Gambling in Macau

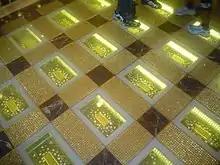
Gold Bars at the Emperor Casino in Macau

Macau's economy relies heavily on gambling. Nowadays, the gambling industry generates over 40% of the GDP of Macau. Since the early 1960s, around 50% of Macau's official revenue has been driven by gambling. The percentage remained steady until the late 1990s. In 1998, 44.5% of total government revenue was produced by the direct tax on gambling. Then there was a 9.1% decrease in 1999, probably due to internet gaming. After the handover of Macau from Portugal to China, the SAR released gambling licenses to other companies to eliminate the monopoly played by the STDM. In 2002, the government signed concession contracts with two Macau gaming companies, Wynn Resort Ltd. and Galaxy Casino. This opened the gambling market for competition and increased government tax revenue significantly. It also attracted more tourists to Macau.